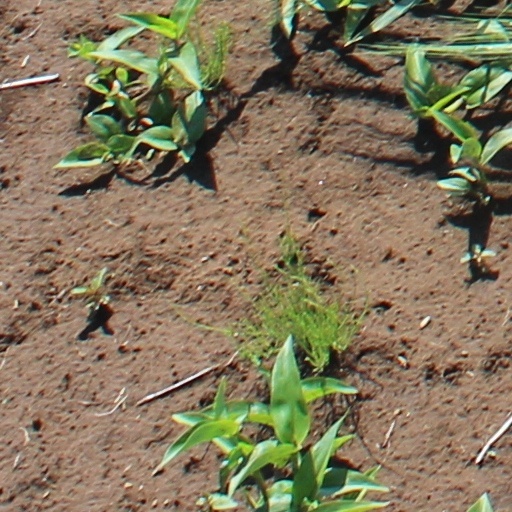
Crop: wheat